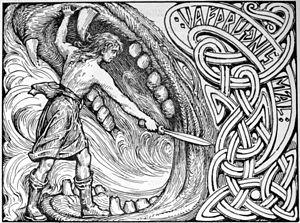
Dans la mythologie nordique, Vidar est un dieu Ase associé à la vengeance et au silence, mentionné dans l'Edda Poétique, compilée au XIIIᵉ siècle à partir de sources plus anciennes, et l'Edda de Snorri, écrite au XIIIᵉ siècle. Il est le fils d'Odin et de la géante Gríðr. Vidar est l'un des dieux les plus forts, après Thor Et bien qu'il soit discret dans les mythes, il tient un rôle capital le jour de la bataille prophétique du Ragnarök lorsqu'il venge la mort de son père Odin en transperçant de son épée le cœur du loup Fenrir ou en lui arrachant la mâchoire à l'aide de sa chaussure magique. Il survit à cette fin du monde et, avec un nombre réduit d'autres dieux rescapés de la catastrophe, il participe au renouveau de l'univers.
Dans la mythologie nordique, le Ragnarök renvoie à une fin du monde prophétique comprenant une série d'événements dont un hiver de trois ans sans soleil, suivi d'une grande bataille sur la plaine de Vígríd. La majorité des divinités comme Odin, Thor, Freyr, Heimdall et Loki, mais aussi les géants et la quasi-totalité des hommes y mourront, une série de désastres naturels verront ensuite le monde submergé par les flots et détruit par les flammes. Une renaissance suivra, où les dieux restants, dont Baldr, Höd, et Vidar, rencontreront Líf et Lífþrasir, seul couple humain survivant et appelés à repeupler le monde. Le Ragnarök est un thème important dans la mythologie nordique. Il est principalement relaté dans l’Edda poétique, en section de la Völuspá, probablement écrite par un clerc islandais après l’an mil, mais aussi dans l’Edda de Snorri, rédigée au XIIIᵉ siècle par Snorri Sturluson, qui s’est lui-même inspiré de l’Edda poétique.
Dans la mythologie nordique, Fenrir ou Fenrisúlfr ou Fenris est un loup gigantesque, fils du dieu Loki et de la géante Angrboda, messagère du malheur. Il a pour frère Jörmungandr, le serpent de Midgard, et pour sœur Hel, qui règne sur le monde des morts. Considéré trop puissant et dangereux par les dieux, Fenrir est enchaîné par ruse et se libérera pour la bataille prophétique du Ragnarök durant laquelle il avalera Odin puis sera abattu violemment par Vidar, un des fils du dieu.